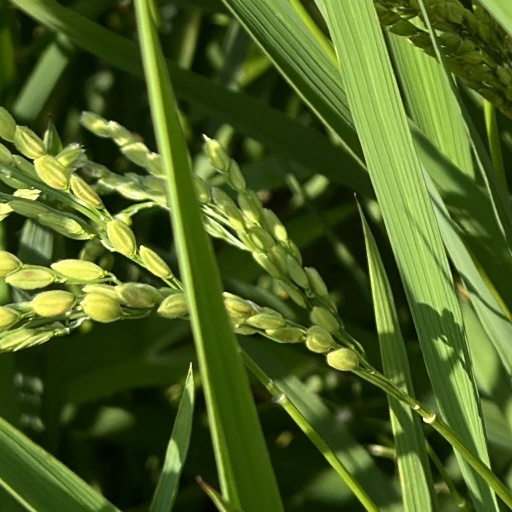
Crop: rice